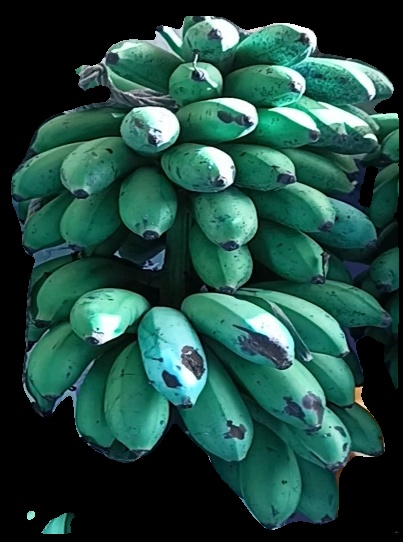
Variety: rasbale
Grade: grade2